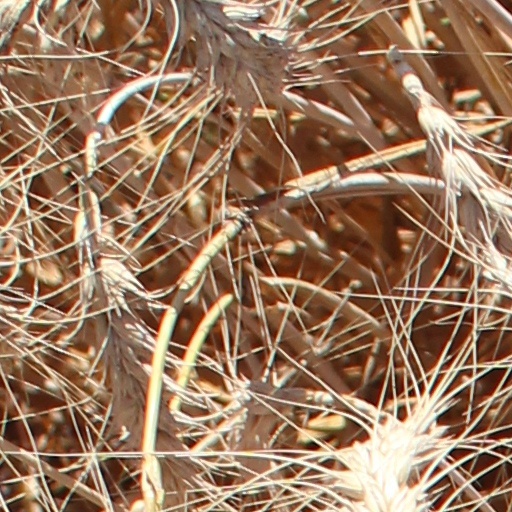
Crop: wheat